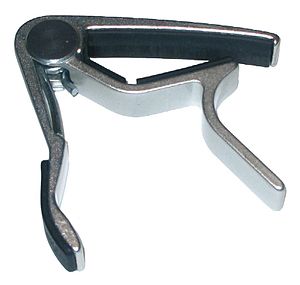
Capodestra
Et capo til en akustisk guitar.
Et capotasto er et tilbehør til en guitar. Det er en genstand – ofte et metalrør – man kan spænde fast i et bånd på gribebrættet, og herved simuleres den bagerste finger i barré-akkord. Andre capoer er lavet som klemmer.